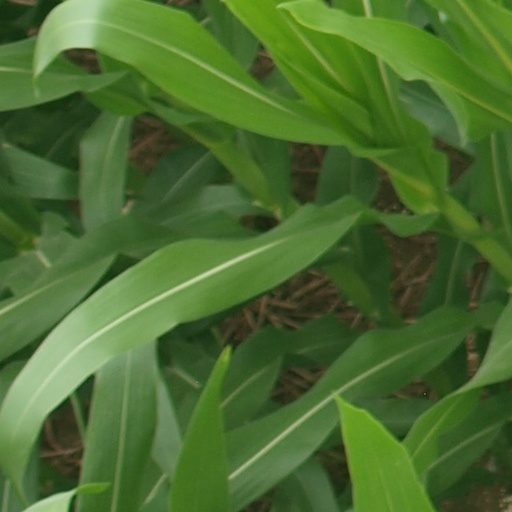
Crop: maize; corn